Niagara Pen Centre

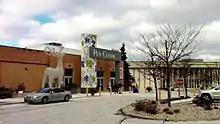
Exterior shot of the Pen Centre viewed from the south-east.

Niagara Pen Centre (originally Niagara Peninsula Shopping Centre) is the largest shopping mall in the Niagara Region, located in St. Catharines, Ontario, Canada.